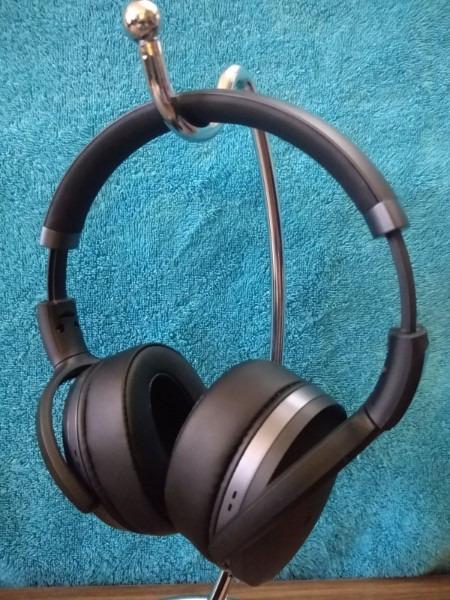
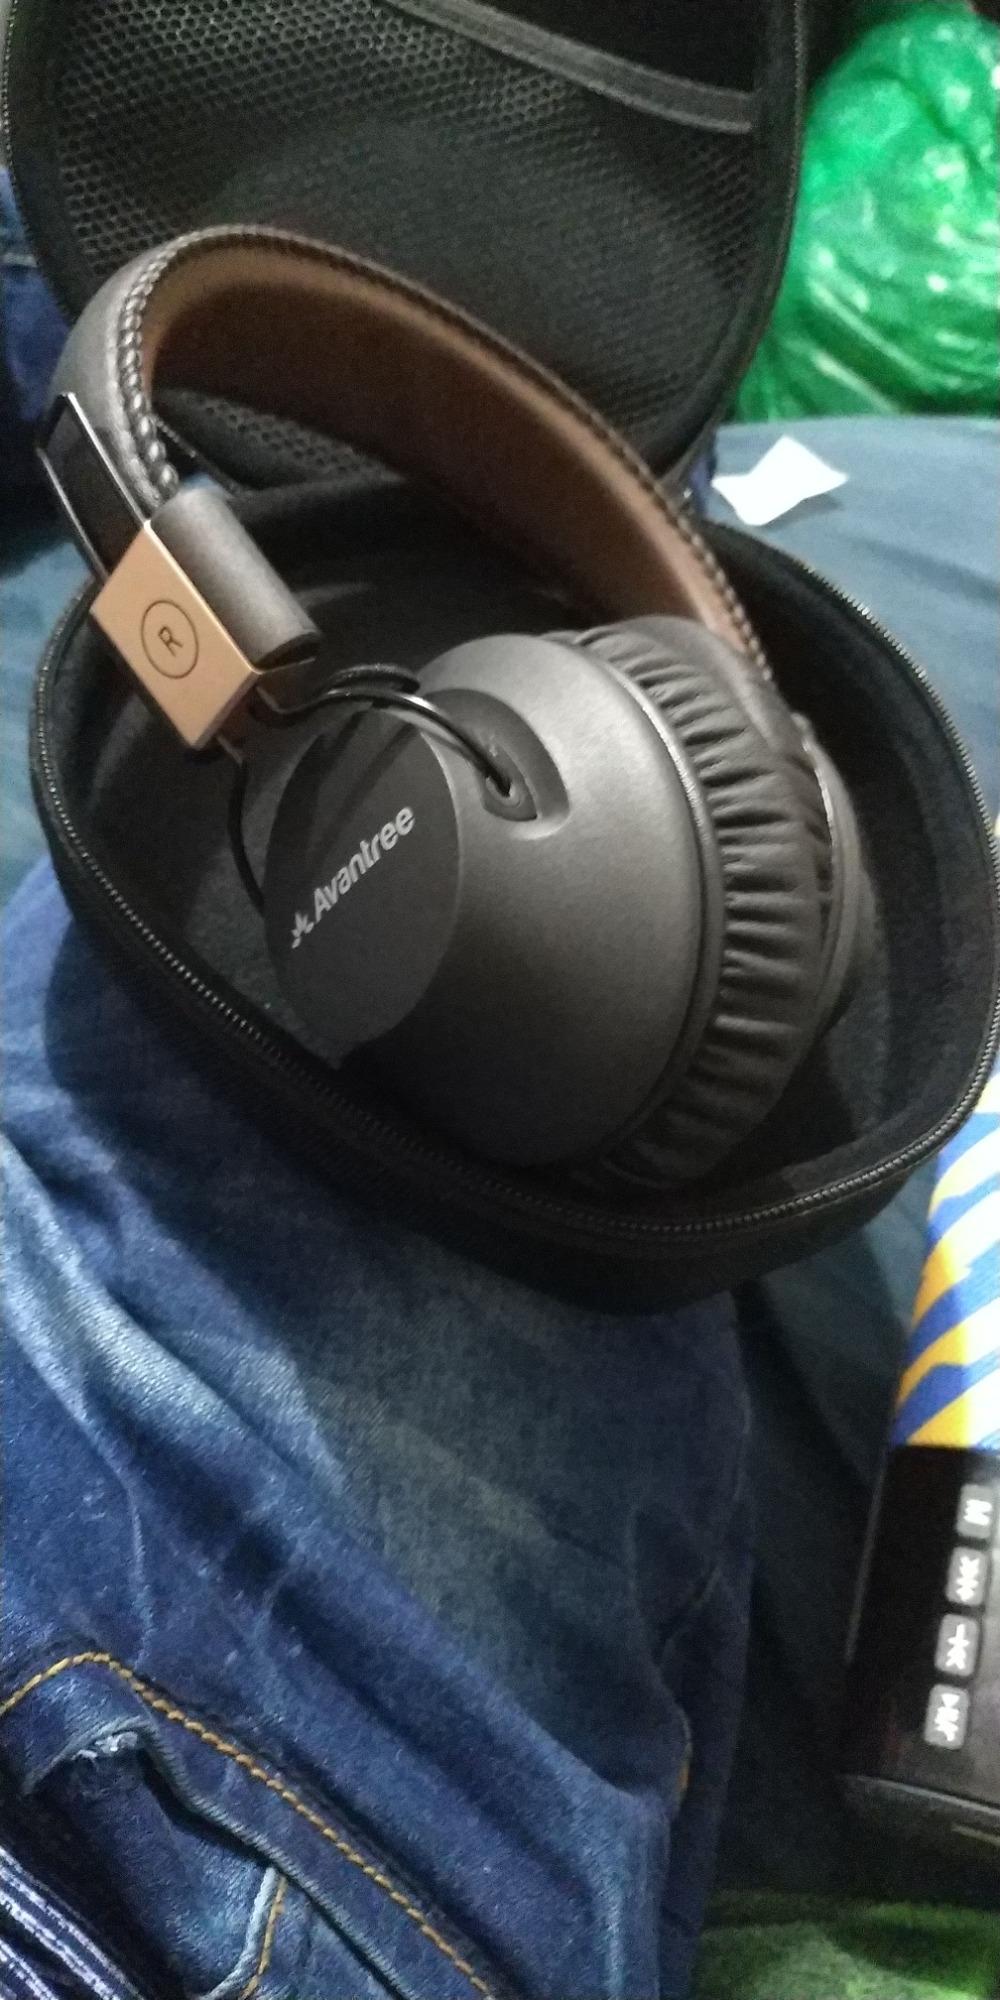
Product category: headphones
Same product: no